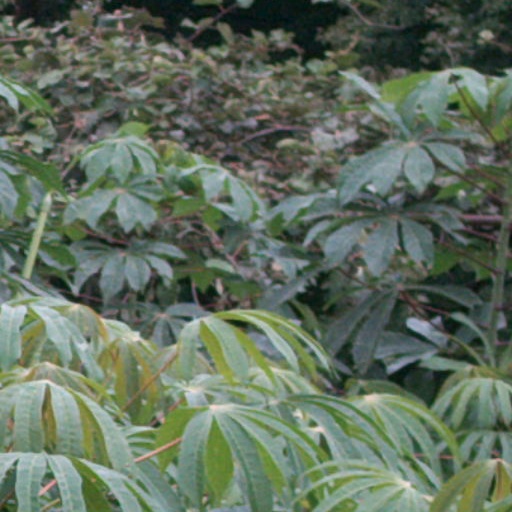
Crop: cassava